Snow science

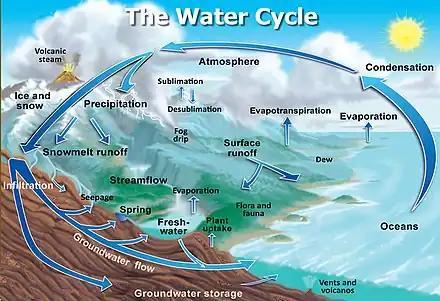
Snowfall and snowmelt are parts of the Earth's water cycle.

Snow science often leads to predictive models that include snow deposition, snow melt, and snow hydrology—elements of the Earth's water cycle—which help describe global climate change.